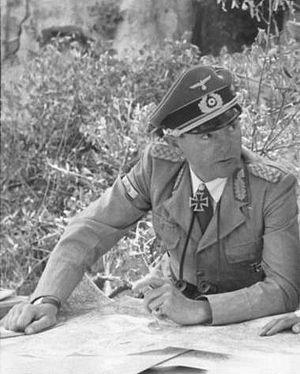
Ernst-Günther Baade, est un Generalleutnant allemand au sein de la Heer dans la Wehrmacht pendant la Seconde Guerre mondiale.